Disappearance of Cédrika Provencher

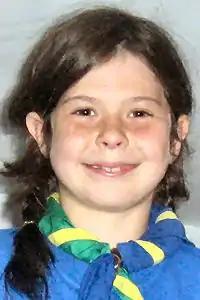

Cédrika Provencher (29 August 1997—before 2015) was a Canadian girl from Trois-Rivières, Quebec, Canada, who disappeared aged 9 on 31 July 2007. Her disappearance resulted in one of the biggest police searches in Québec's history. She was declared "missing" on 31 July 2007, (but some commentators in the media already believed that she was kidnapped), and "likely abducted" 72 hours later. Despite the offer of a reward, her whereabouts remained unknown for more than eight years.